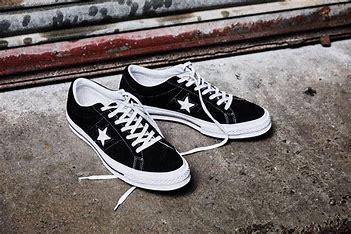
Brand: Converse
Model: One Star